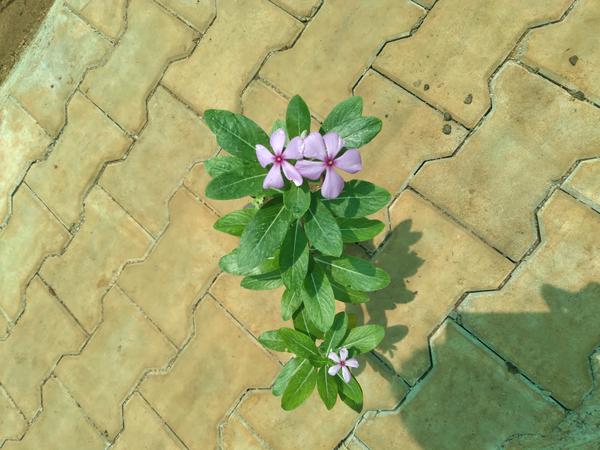
Plant: Nithyapushpa